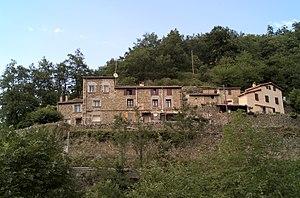
Can Reynet, Rue de la Falaise, Lamanère (Pyrénées-Orientales, Languedoc-Roussillon, France) Català: Can Reinet,Carrer del Cingle, La Menera (Pirineus Orientals, Llenguadoc-Rosselló, França) Español: Can Reinet, Calle del Risco, Lamanère (Pirineos Orientales, Languedoc-Rosellón, Francia) This image was created with Luminance HDR. Luminance HDR 2.3.0 tonemapping parameters: Operator: Mantiuk08 Parameters: Luminance Level: Auto Color Saturation: 1 Contrast Enhancement: 1 PreGamma: 0.91